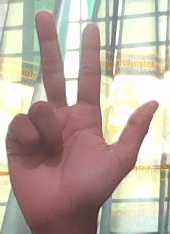
ASL sign: 3